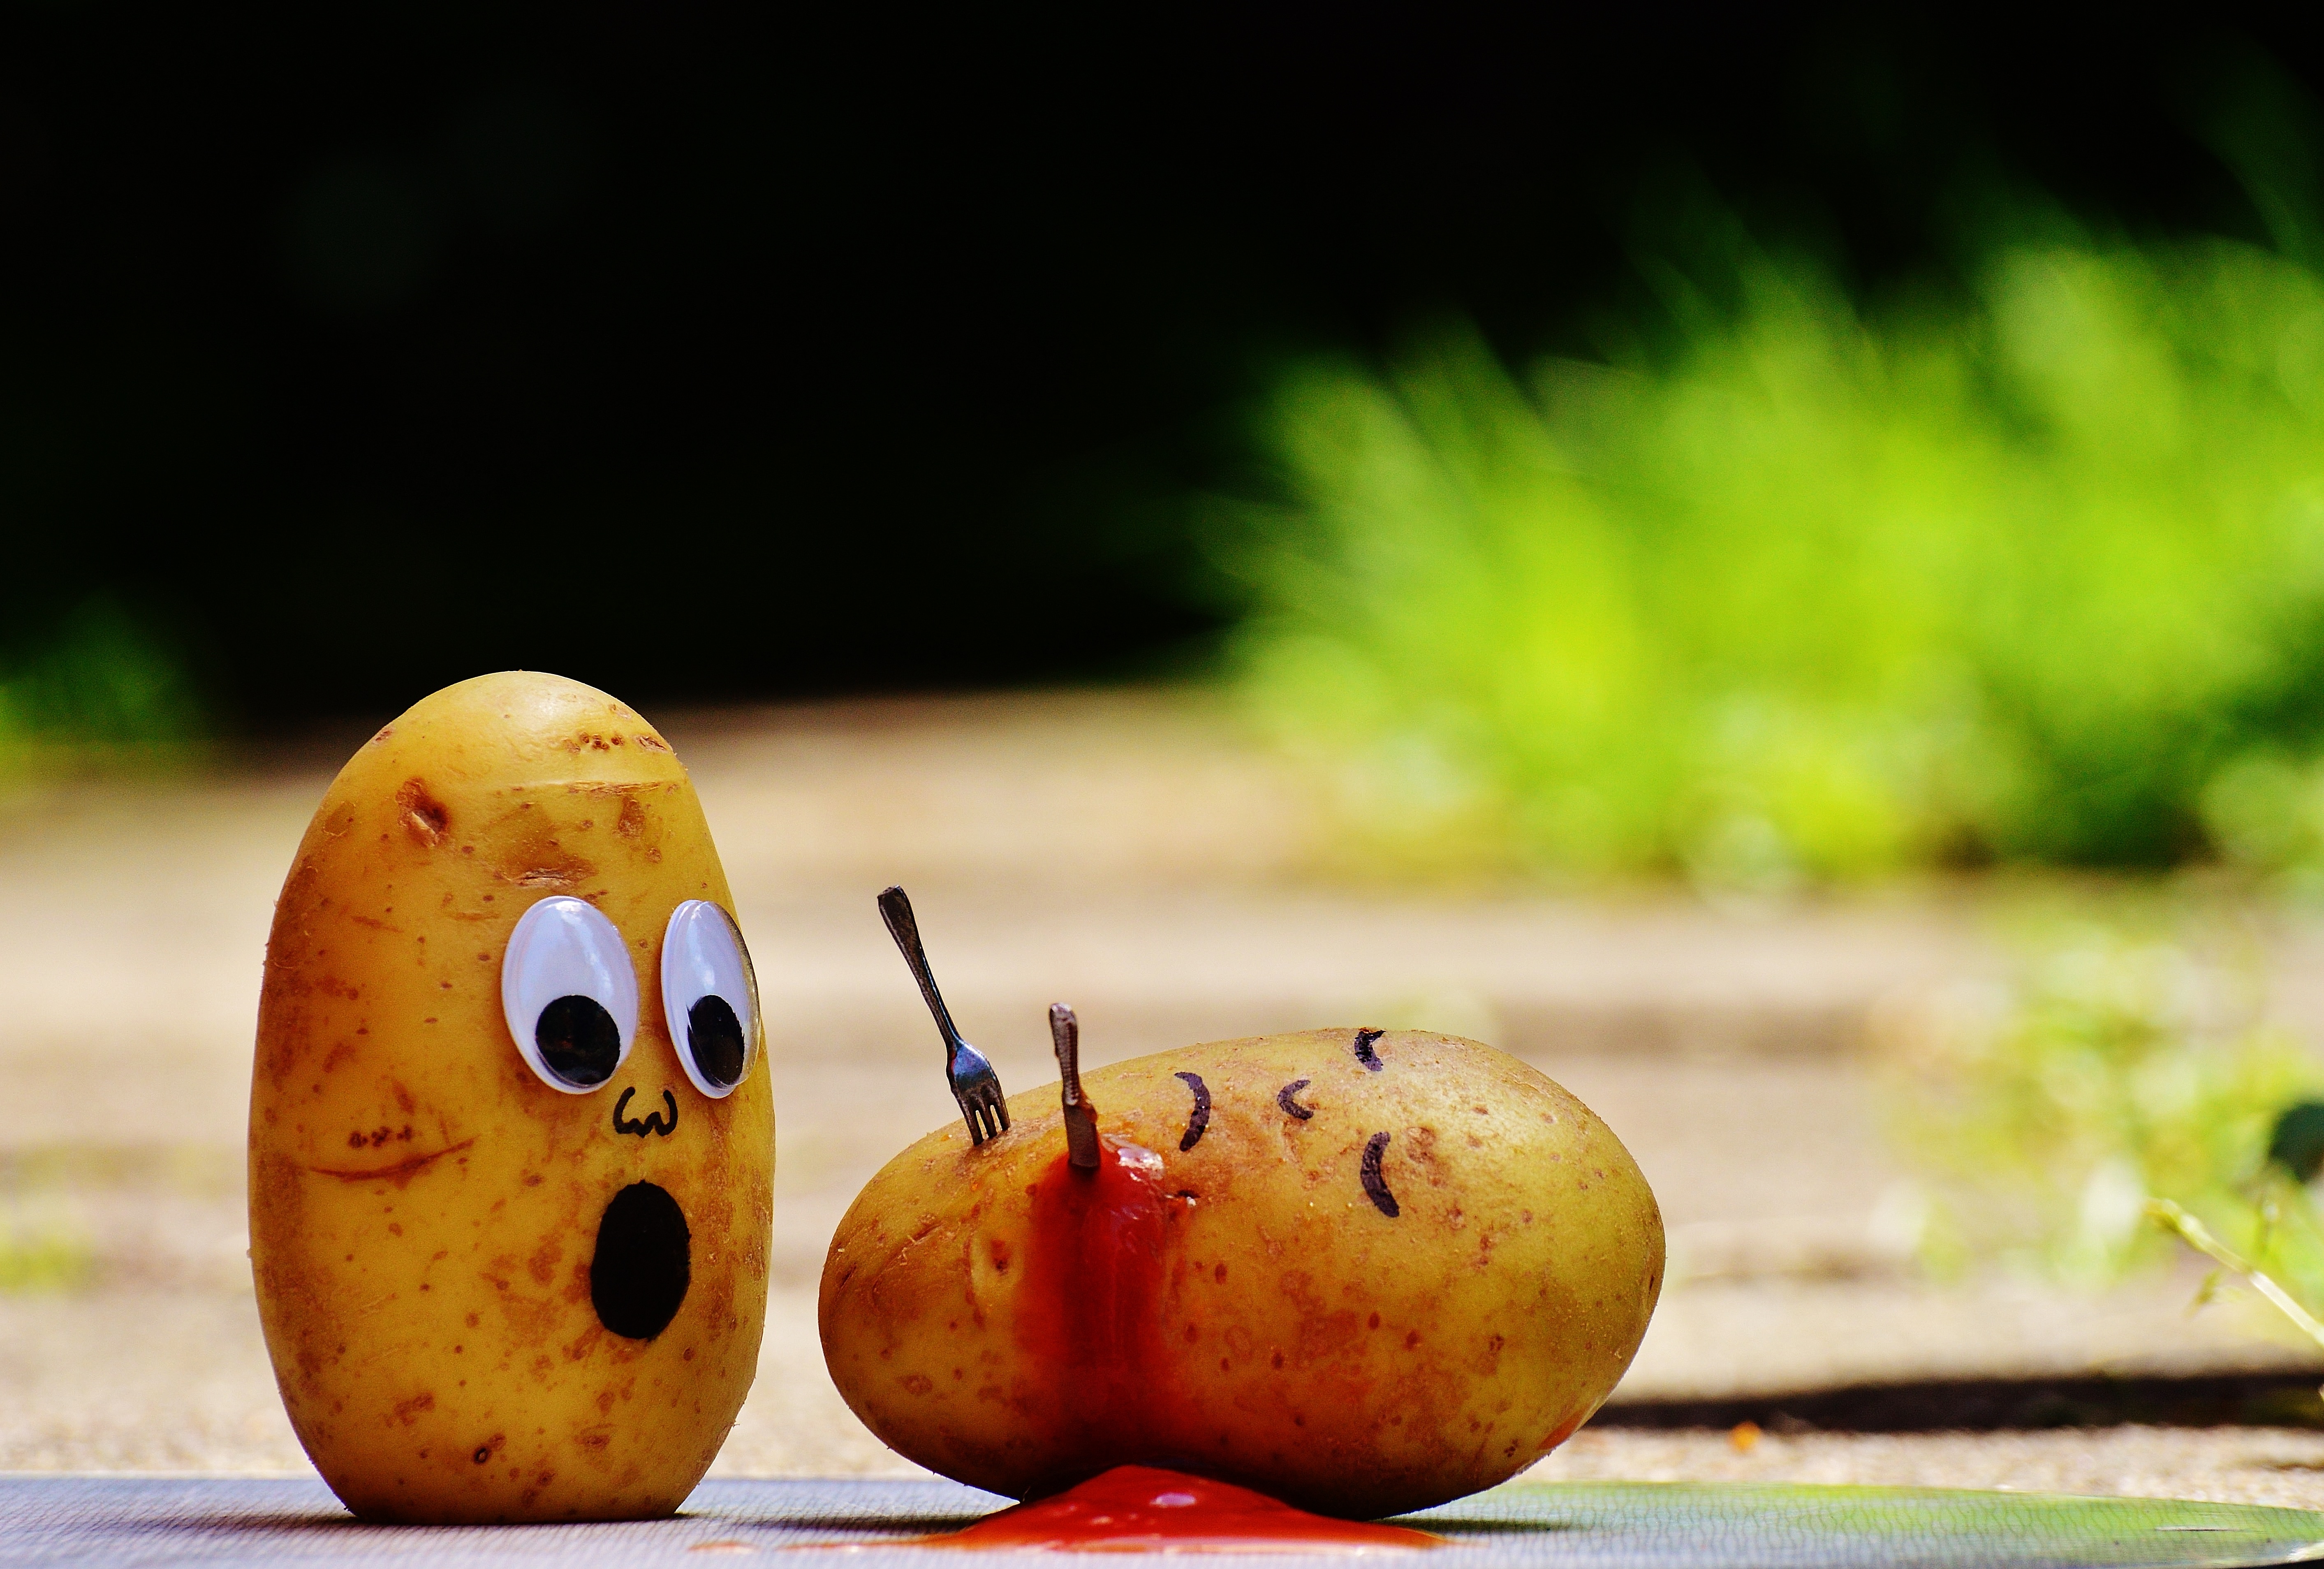
apple, fork, plant, fruit, leaf, flower, food, green, produce, autumn, yellow, knife, ketchup, blood, fun, kill, funny, murder, potatoes, macro photography, flowering plant, katoffelmord, land plant